So God Made a Farmer

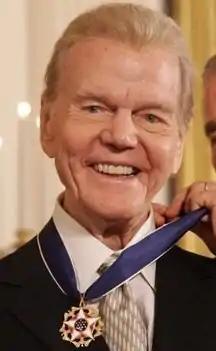
Paul Harvey, the deliverer of the "So God Made a Farmer" speech

"So God Made a Farmer" was a speech given by radio broadcaster Paul Harvey at the 1978 Future Farmers of America convention. The speech was first published in 1986 in Harvey's syndicated column. The speech borrowed a few phrases from a 1975 article written by Harvey in the "Gadsden Times", which was itself inspired by parts of a 1940 definition of a dirt farmer published in "The Farmer-Stockman". The 1940 article was copied verbatim by Tex Smith in a letter to the editor in the "Ellensburg Daily Record" in 1949. The speech was given as an extension of the Genesis creation narrative referring to God's actions on the 8th day of creation. Harvey described the characteristics of a farmer in each phrase, ending them with the recurring "So God Made a Farmer".